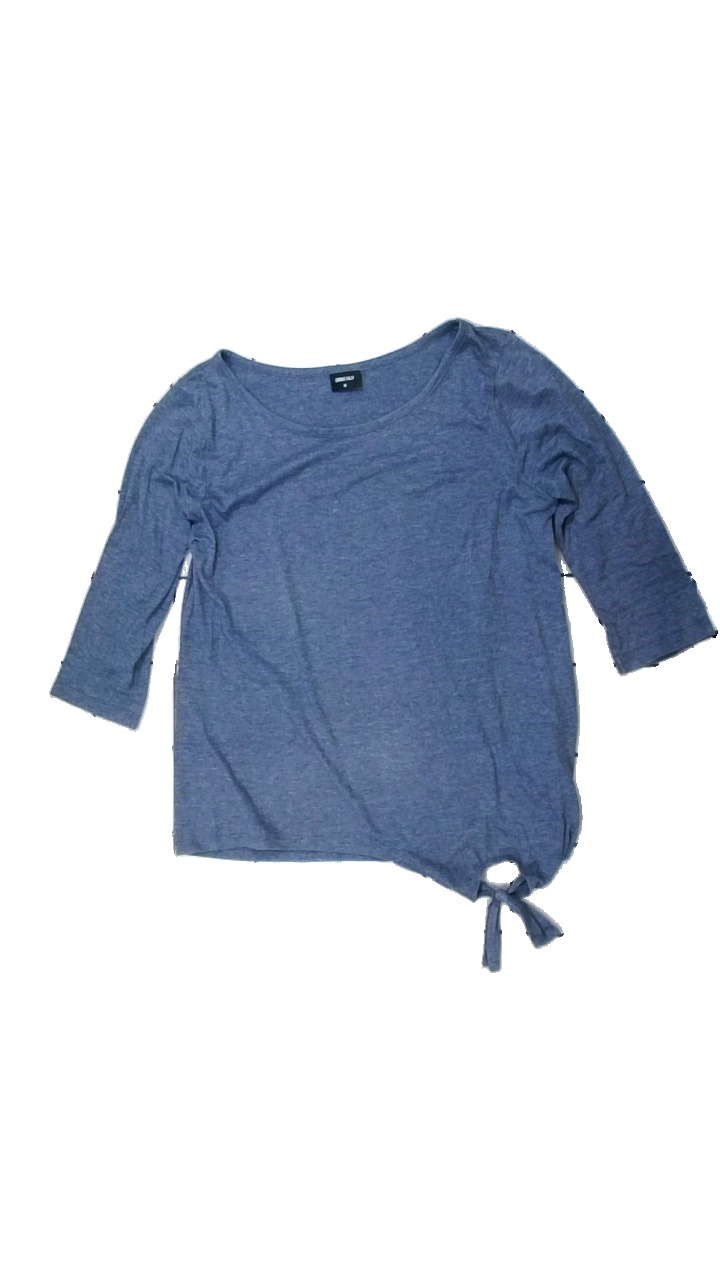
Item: Top (Ladies)
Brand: Serious Sally
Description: blå tröja med trekvartsärmar, nopprig
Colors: Blue
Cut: Regular
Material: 76% polyester 24% cotton
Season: All
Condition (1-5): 3
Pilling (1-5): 3
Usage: Export
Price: <50